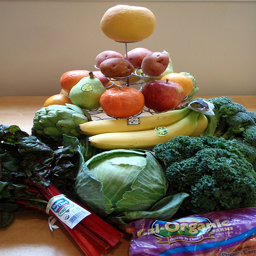
Assorted fruits and vegetables are arranged together decoratively.
Fruits and vegetables arranged on a stand and on top of a table.
Vegetables and fruits are stacked together on a table.
a pile of fruit and veggies piled up into a little tower
A pile of various fruits stacked together.